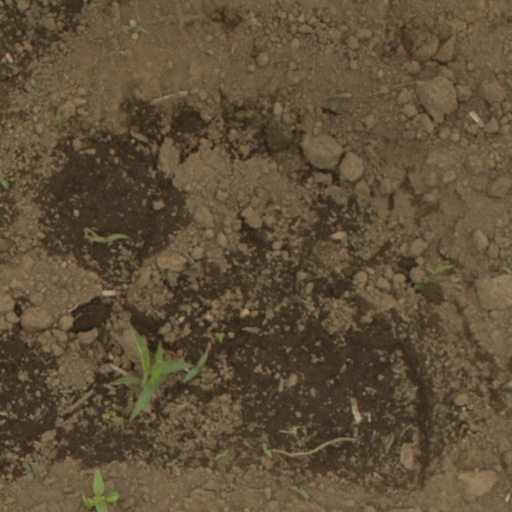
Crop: Jerusalem artichoke